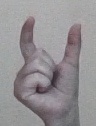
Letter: nun